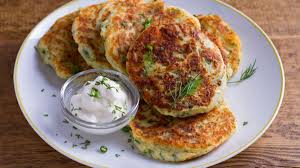
Waste category: biological